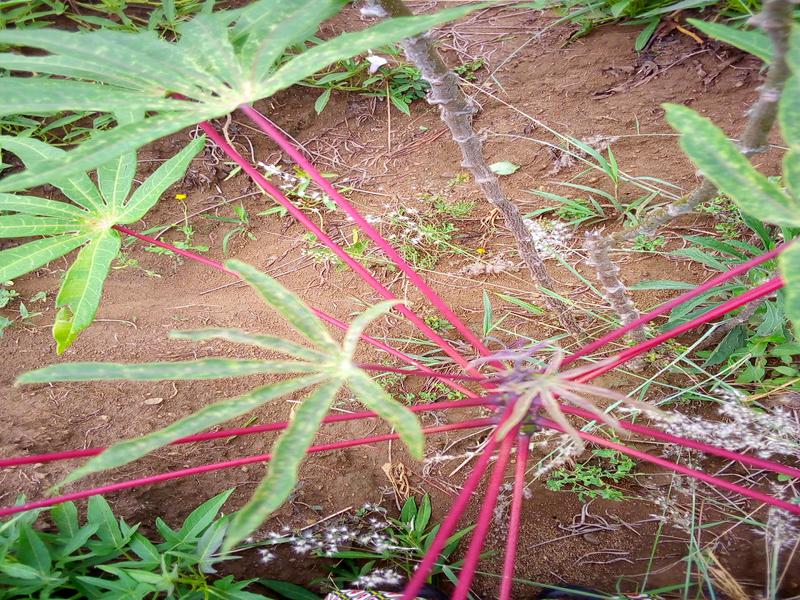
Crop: cassava
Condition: green_mottle